Pieter Faes

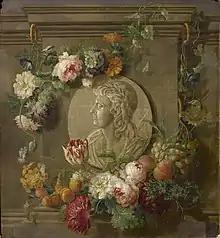
"Medallion with Apollo surrounded by fruits and flowers"

Pieter Faes or Peeter Faes (14 July 1750 – 22 December 1814) was a Flemish painter of still lifes of flowers and fruit. He worked in a decorative style close to that of Jan van Huysum.